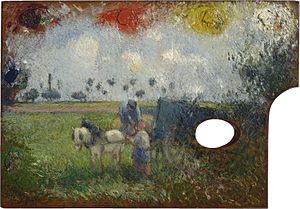
Palet
Palet brugt som underlag for et maleri.